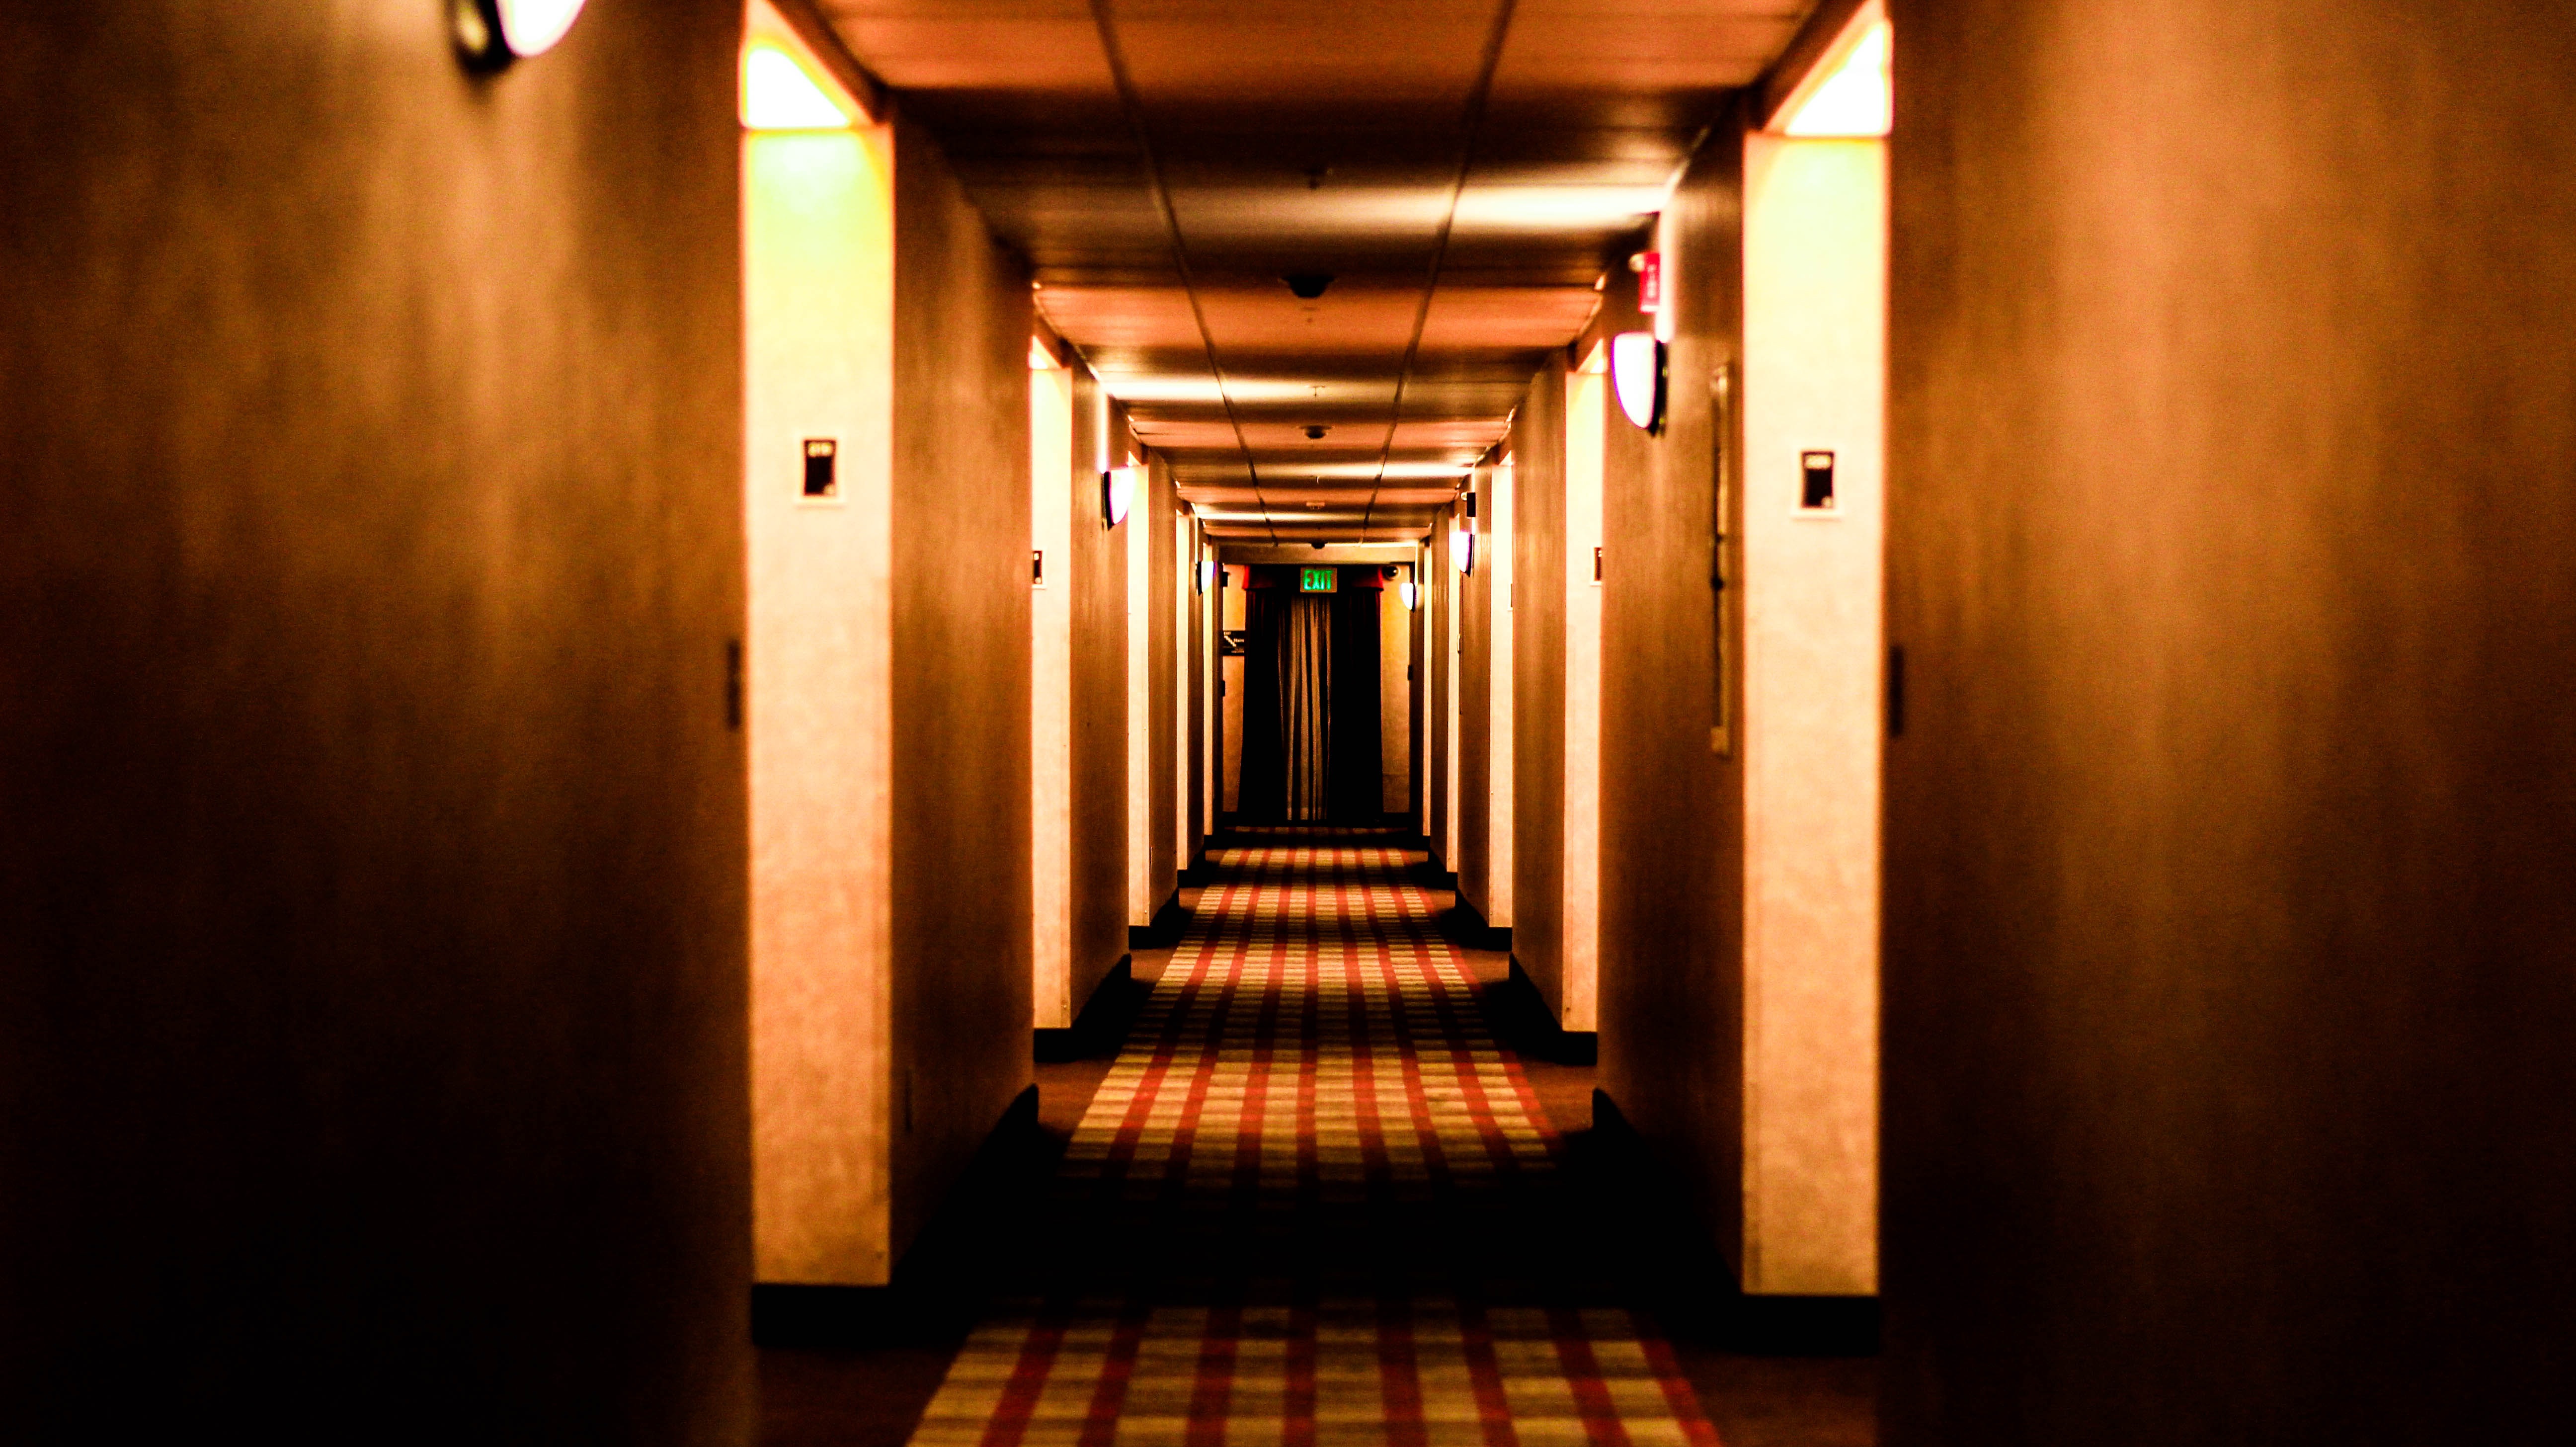
light, floor, restaurant, environment, motel, orange, hall, lighting, interior design, fear, background, hotel, terror, estate, nightmare, vanishing point, hotel lobby, save screen